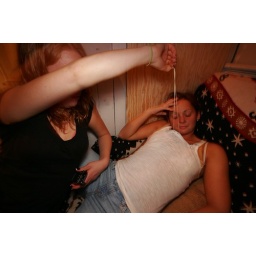
two boys together outside swimming in a lake not undoing the others drawstring